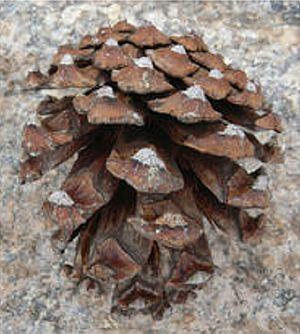
Pinus leiophylla est une espèce de conifères de la famille des Pinaceae.